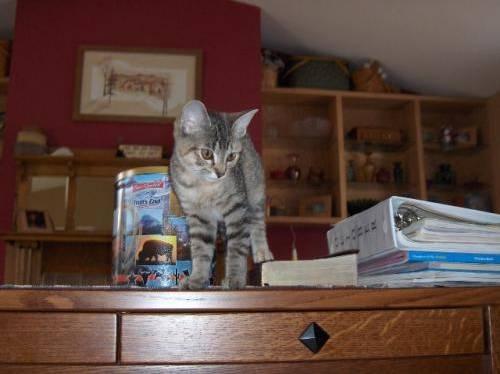
cat